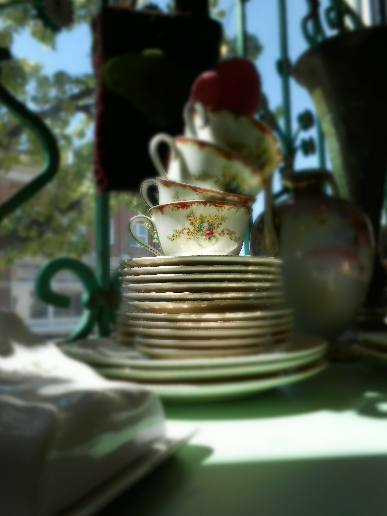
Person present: No